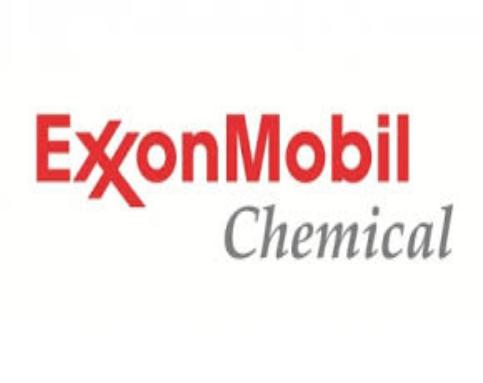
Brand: ExxonMobil
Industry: Transportation